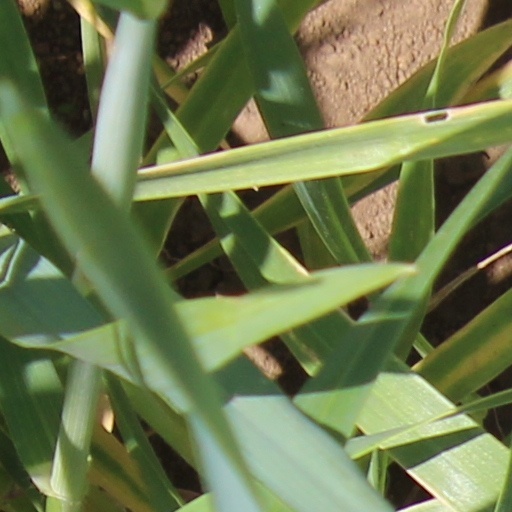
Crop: wheat